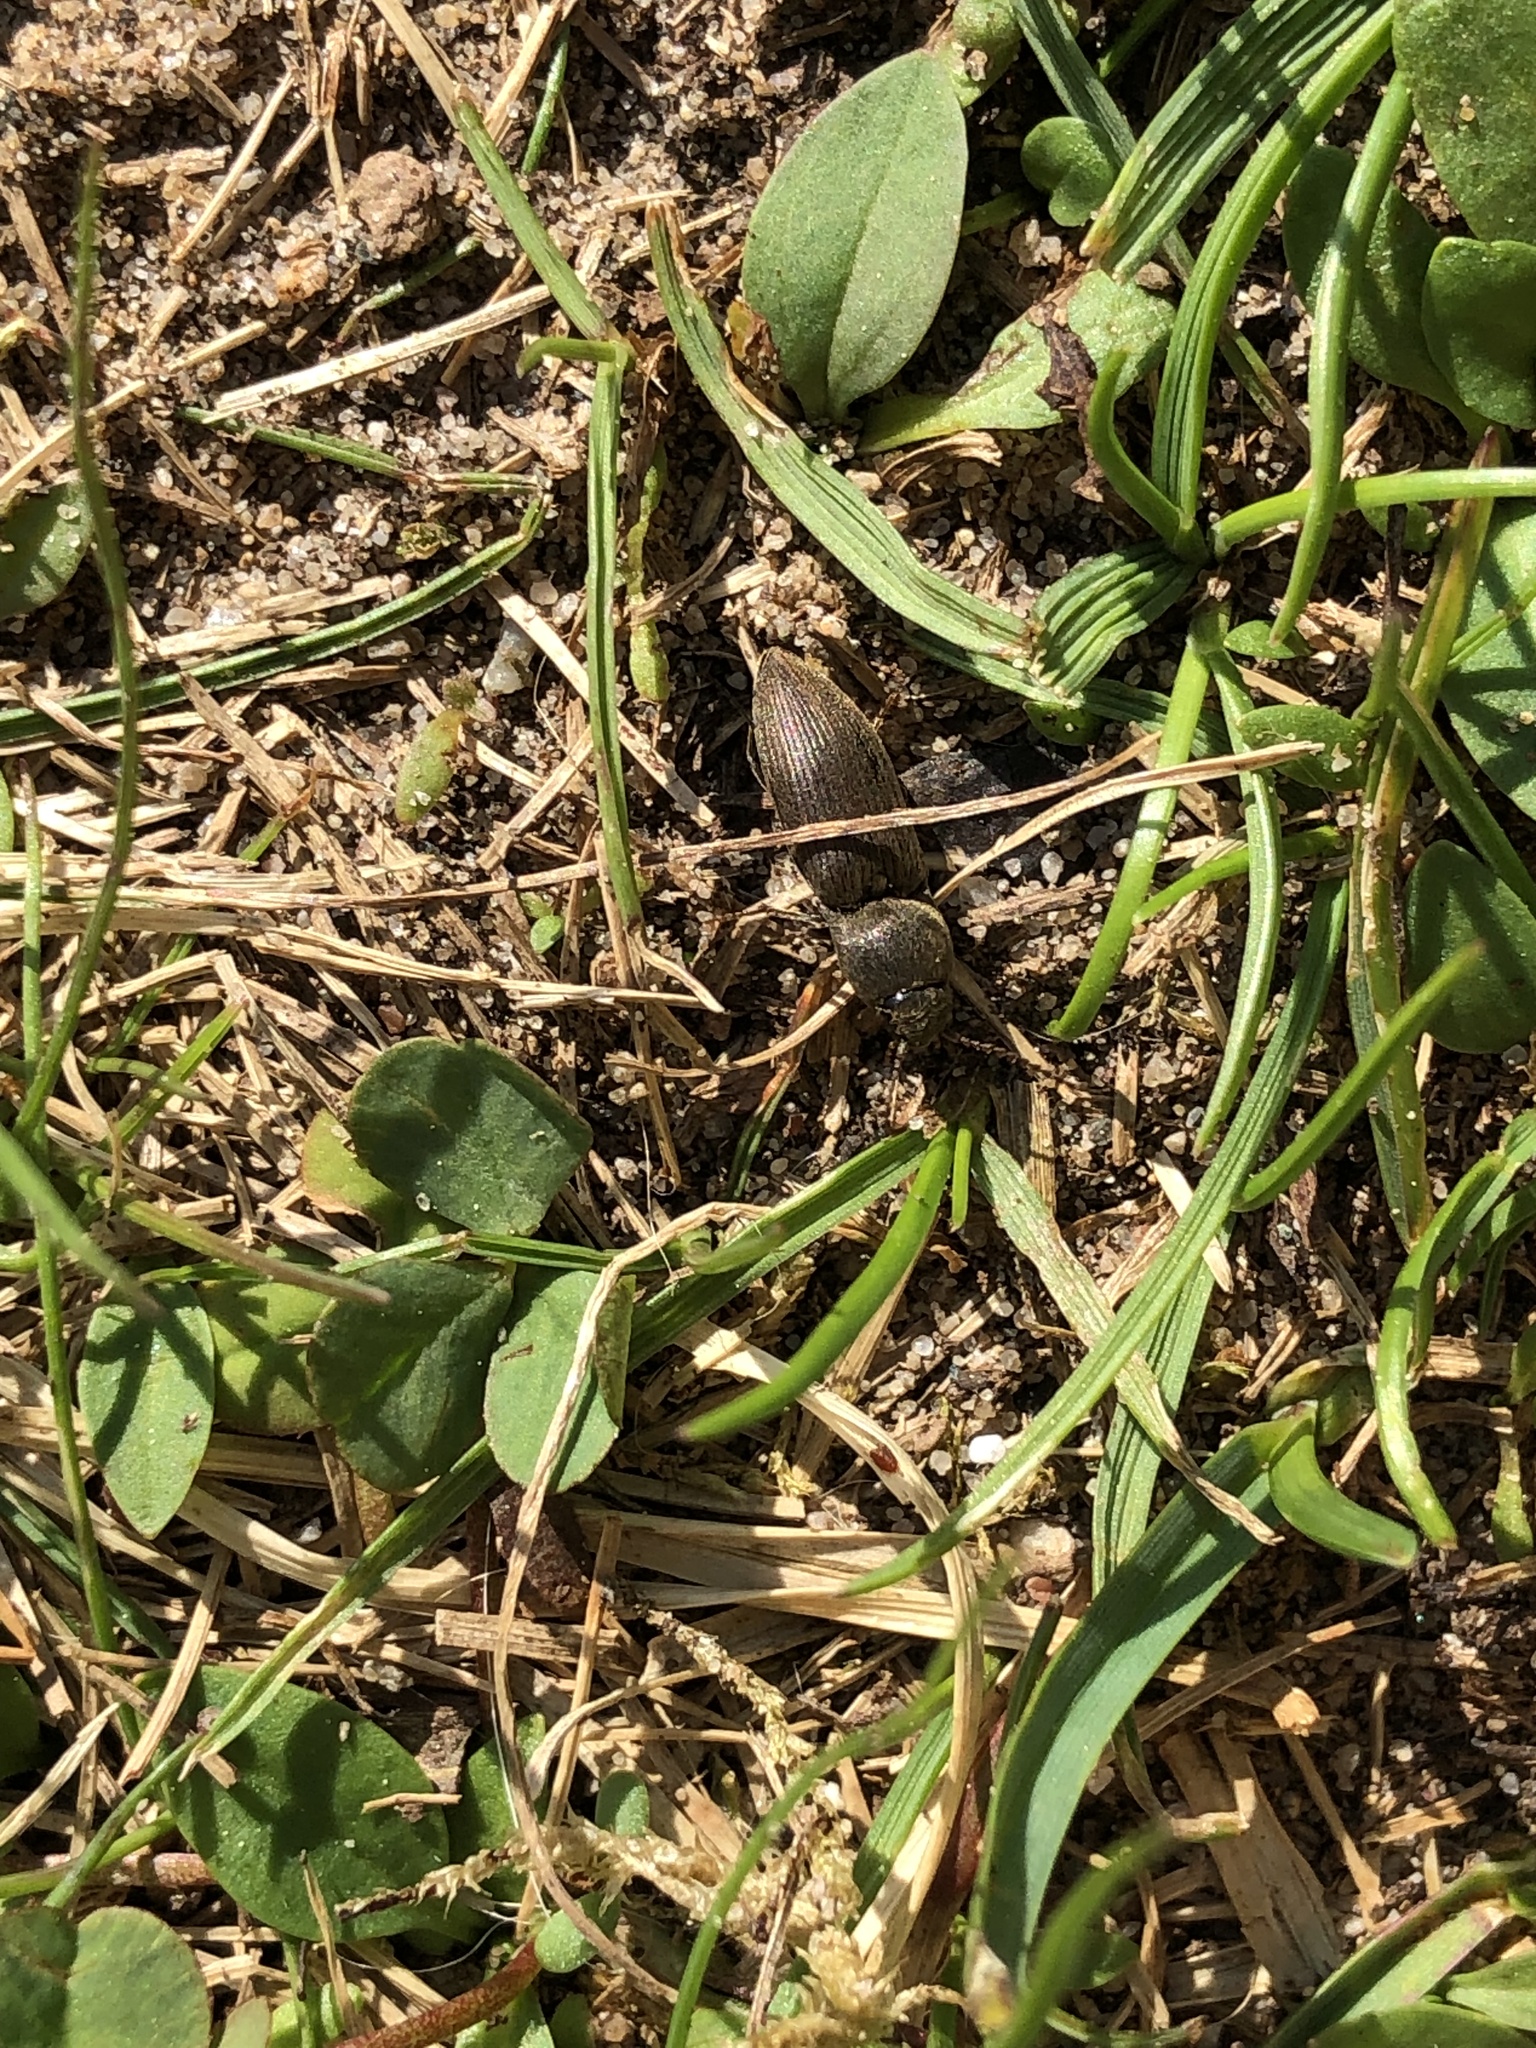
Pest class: clickbeetles_wireworms